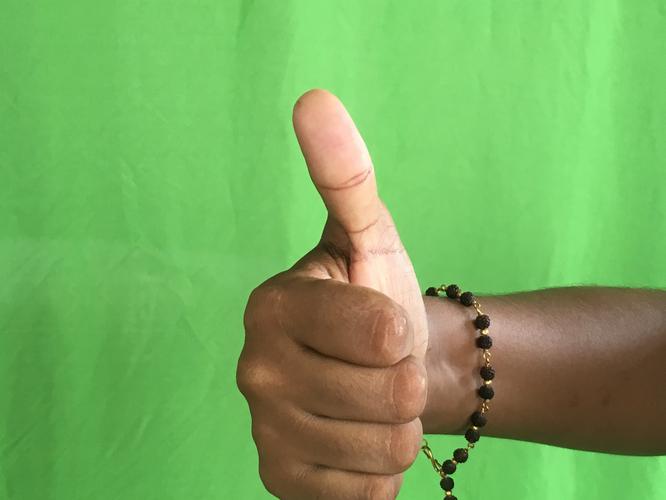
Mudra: Sikharam
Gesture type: single_hand